Our Paradise (film)

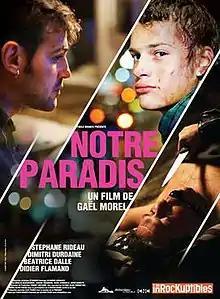
Theatrical release poster

Our Paradise is a 2011 French film written and directed by Gaël Morel.